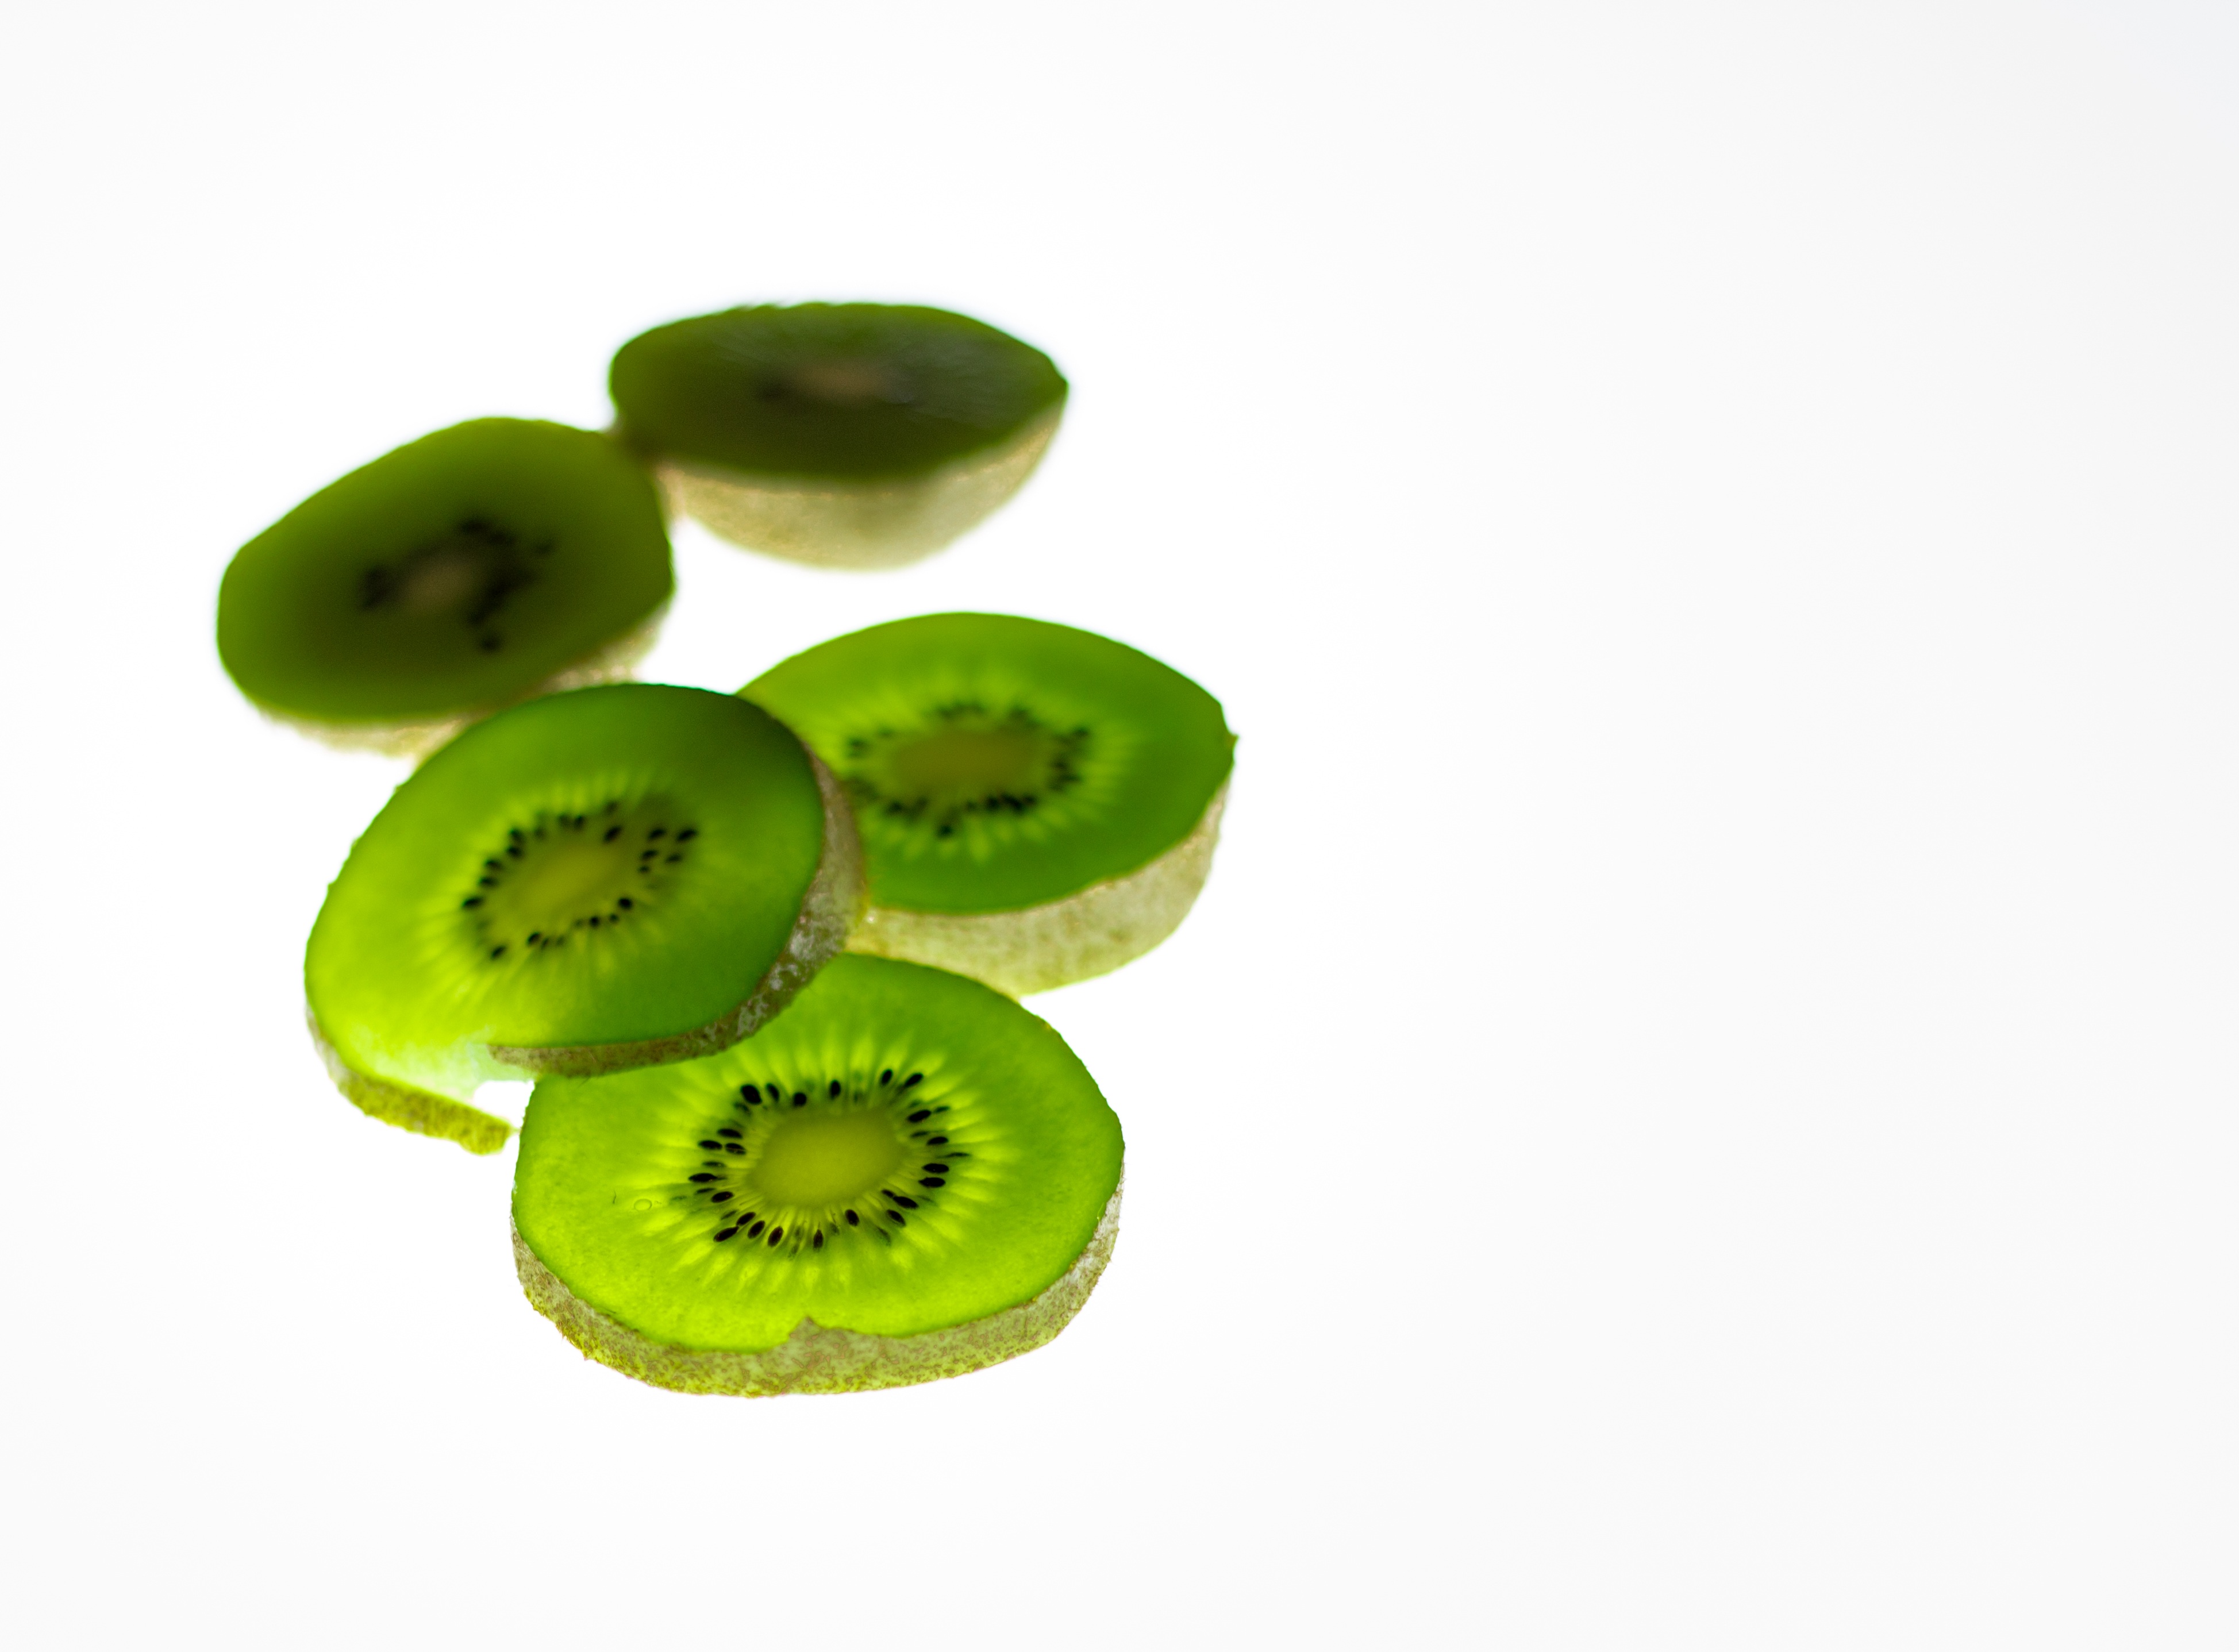
plant, fruit, sweet, leaf, flower, food, green, produce, tropical, colorful, juicy, flowering plant, land plant, kiwifruit